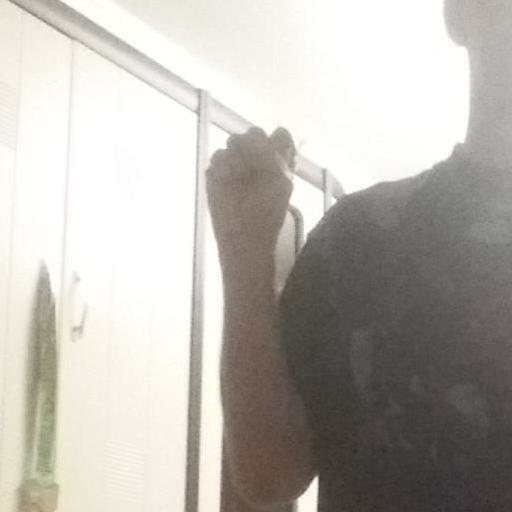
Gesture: fist